Sunny Joseph

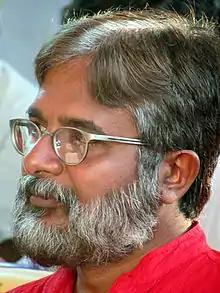

Sunny Joseph (born 12 October 1957) is an Indian cinematographer and director from Kerala, most known for his work in Shaji N. Karun classic, "Piravi", for which he won the 1988 Kerala State Film Award for Best Photography and Caméra d'Or — Mention Spéciale at the 1989 Cannes Film Festival. He has Post Graduate Diploma in Cinematography from the Film and Television Institute of India (FTII), Pune. He is a former Chairman and General Secretary of Indian Society of Cinematographers, (ISC).